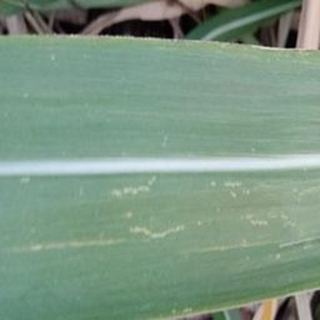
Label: sugarcane_mosaic